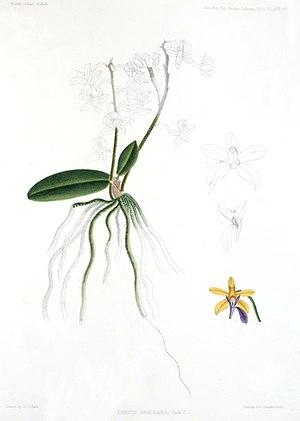
Phalaenopsis braceana est une Orchidée botanique du Genre Phalaenopsis.
Aphyllae est un sous-genre de Phalaenopsis qui regroupe les espèces aphylles notamment celles qui étaient classées auparavant dans le genre Kingidium.